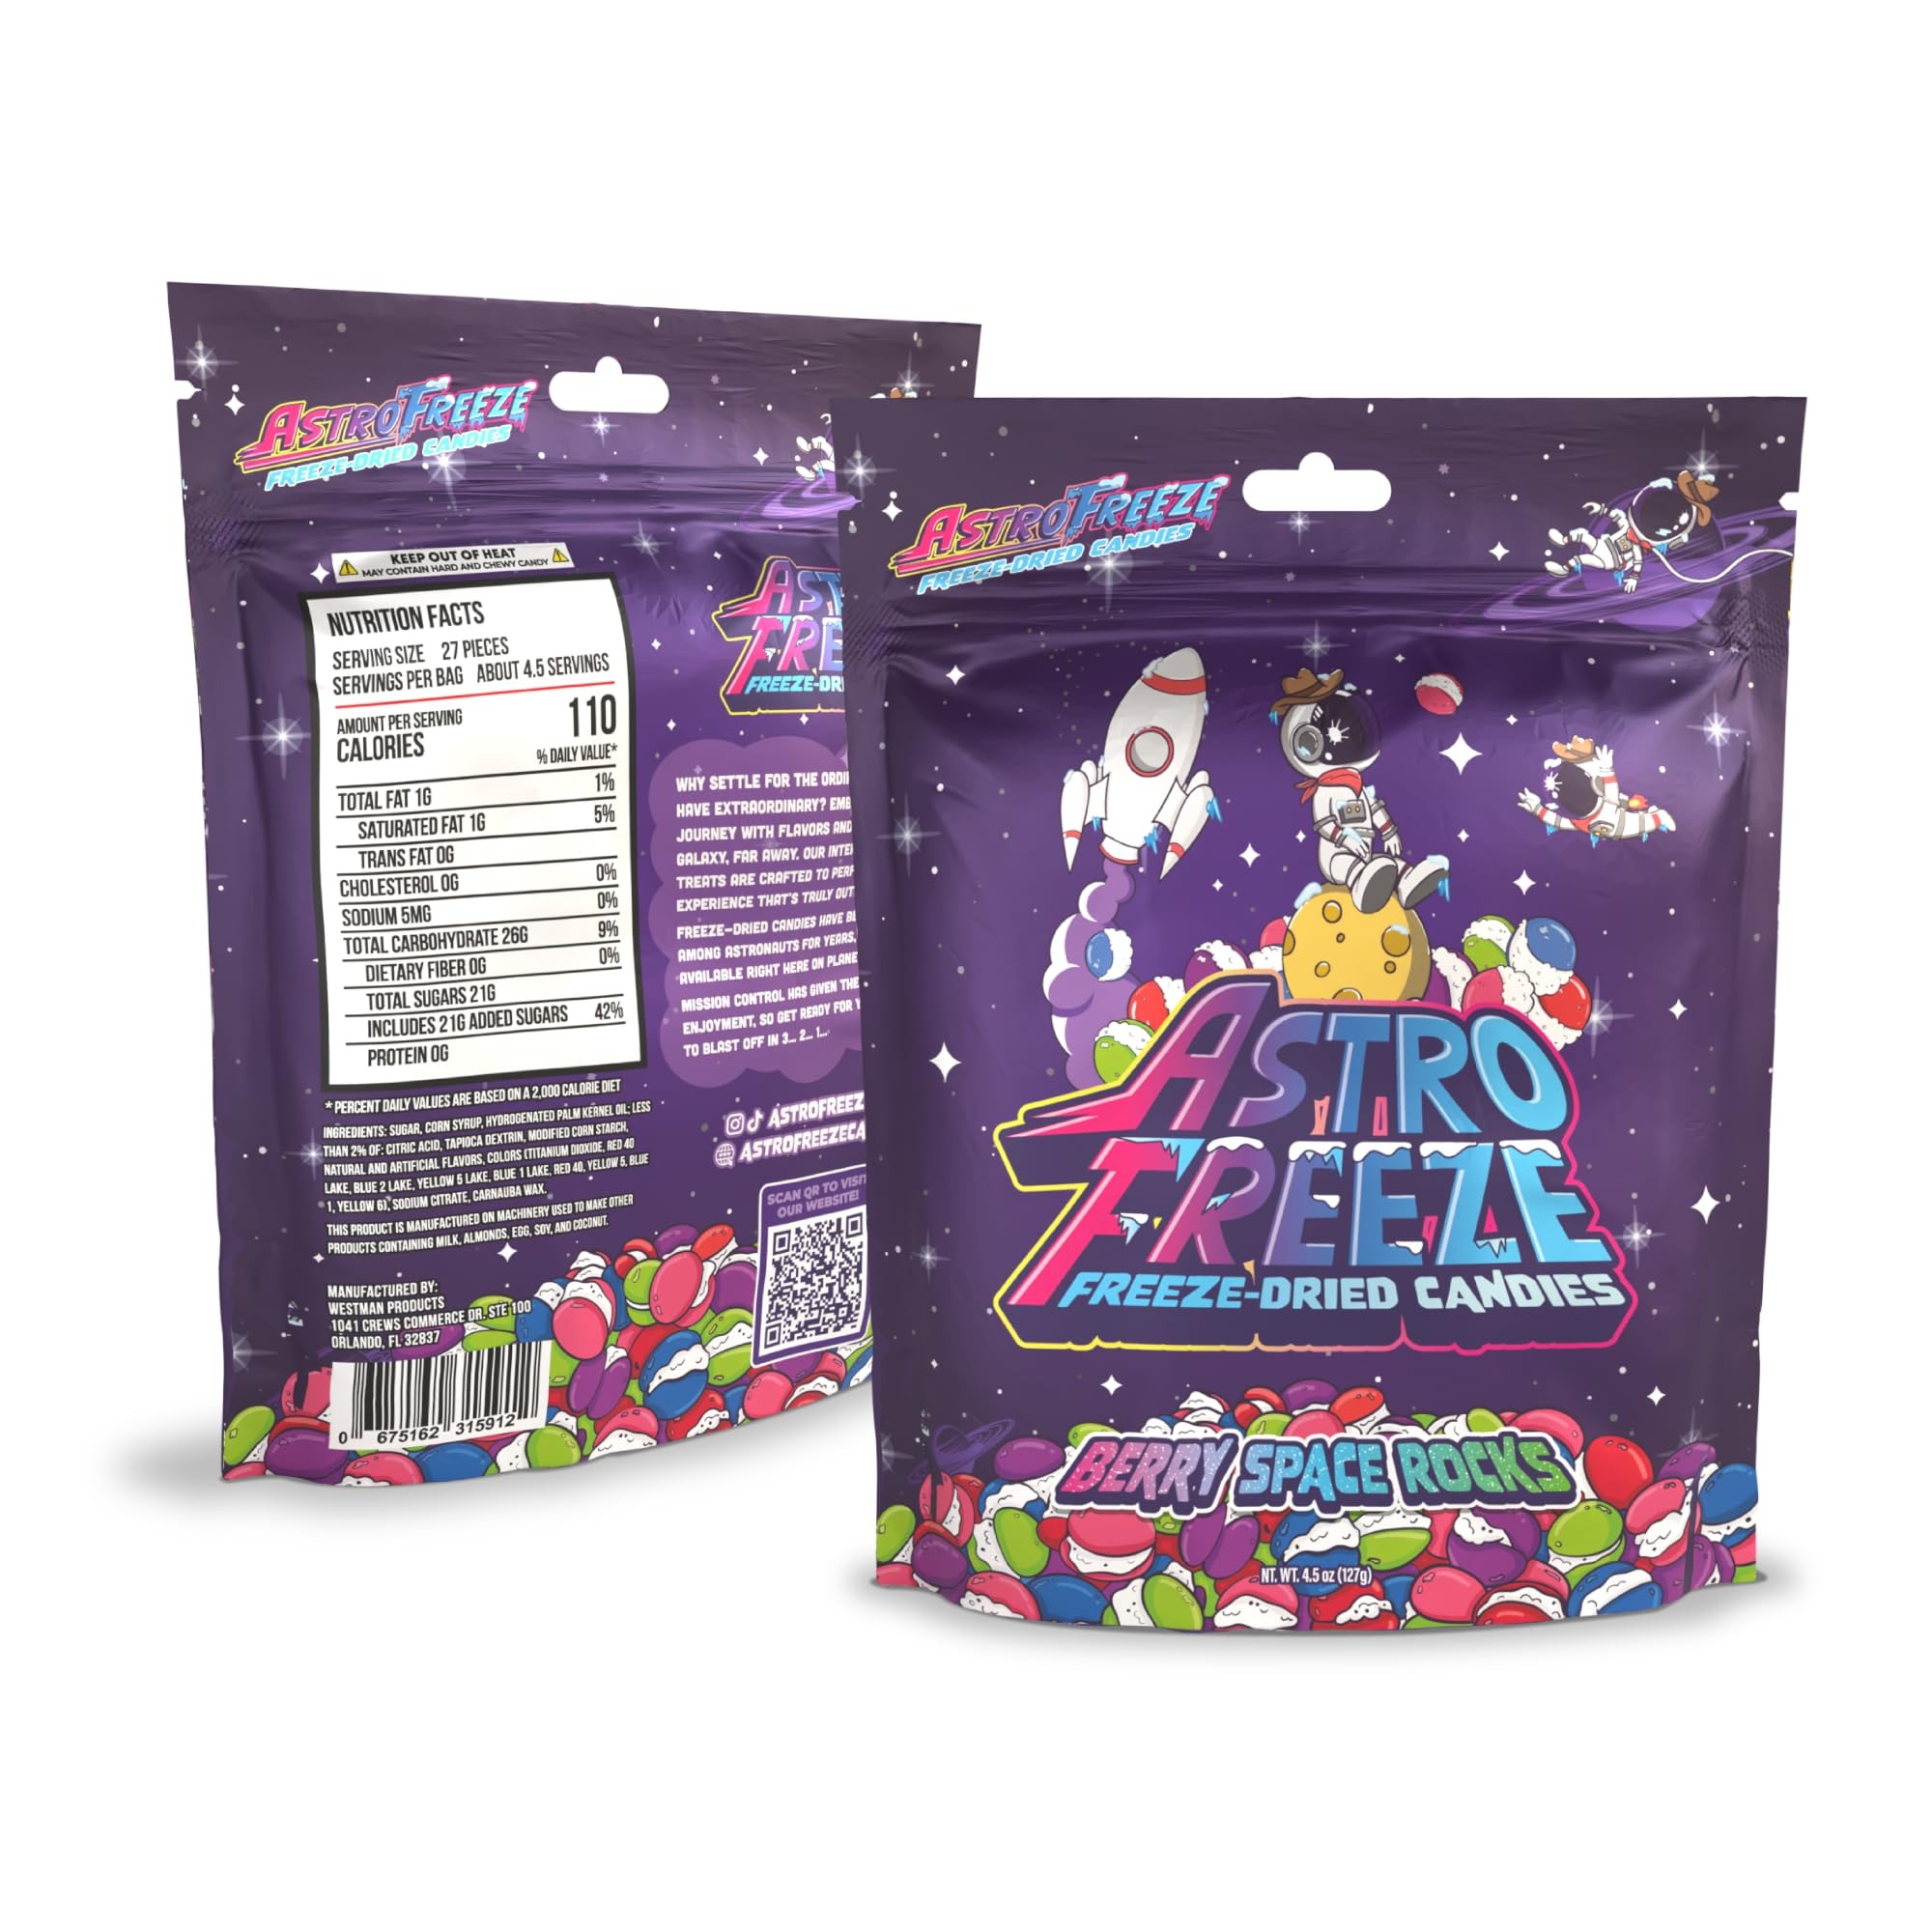
Item Name: Premium Freeze Dried Wild Berry Candies - 4.5oz Berry Space Rocks Freeze Dried Candy - Melon Berry, Wild Cherry, Berry Punch, Raspberry, & Strawberry
Bullet Point 1: &#129309; We promise that you will love our Astro Freeze Candies. For any reason, if you are not completely satisfied with our product or service, we will joyfully refund your payment in full without a hassle.
Bullet Point 2: &#128640; Out of This World Flavor: Get ready for intense flavor like you’ve never experienced! The freeze-drying process preserves the irresistible flavors of your favorite candies in each delightful bite. Plus, freeze-dried candies are crispy and crunchy, ensuring each bite is as flavorful and fresh as the last. From sweet and fruity to body and savory, Astro Freeze has what you’re looking for!
Bullet Point 3: &#127852; The Perfect Snack: Whether you’re planning a road trip, hike, or just need a quick pick-me-up at the office, Astro Freeze candies are conveniently packaged and portioned for on-the-go snacking. Enjoy your favorite freeze-dried treat anytime, anywhere.
Bullet Point 4: &#127873; Excellent for Gifting…or not: Surprise your friends and loved ones with a unique and delicious gift! Our freeze-dried candy collection is the perfect present for birthdays, holidays, or any occasion. Give an out-of-this-world gift to anyone, young or old, and share the experience of nostalgia and innovation all in one candy. Astro Freeze is great for sharing, but we won’t judge if you keep it all to yourself!
Bullet Point 5: &#128077; High-Quality Ingredients: At Astro Freeze, we believe in providing the best snacking experience possible. That’s why all our candy is made from only the best, highest-quality ingredients available, boasting your favorite brand names behind each candy. Our candies are free of artificial preservatives or unnecessary additives.
Bullet Point 6: &#9989; USA Made: Astro Freeze is proudly made and manufactured in the USA, right down the road from Kennedy Space Center in Orlando, Florida! Our state-of-the-art ISO 9001 facilities are GMP-certified and follow the strictest guidelines for cleanliness and safety.
Product Description: Discover the out-of-this-world flavor of BERRY SPACE ROCKS freeze-dried candies! Each of these crunchy candies is packed full of the delectable flavors of Wild Berry Candies. The freeze-drying process takes the berry Candies from small and chewy to crunchy and popping with strawberry, wild cherry, melon berry, raspberry, and berry punch flavors! Berry Space Rocks are perfect for after-school snacks, date night treats, movie night sweets, and even road trip goodies! Whether you’re looking for a delicious fun treat to add to your snack line-up or want the perfect candy to share with family and friends, our Berry Space Rocks freeze-dried Candies are the perfect choice! So, why wait? Try them today and taste the difference for yourself!
Value: 4.5
Unit: Ounce

Price: 9.99